White South Africans

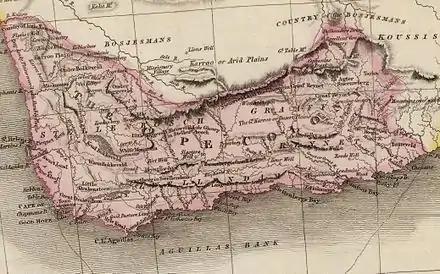
Map of the Cape Colony (now Western Cape) in 1809.

The history of white settlement in South Africa started in 1652 with the settlement of the Cape of Good Hope by the Dutch East India Company (VOC) under Jan van Riebeeck. Despite the preponderance of officials and colonists from the Netherlands, there were also a number of French Huguenots fleeing religious persecution at home and German soldiers or sailors returning from service in Asia. The Cape Colony remained under Dutch rule for two more centuries, after which it was annexed by the United Kingdom around 1806. At that time, South Africa was home to about 26,000 people of European ancestry, a relative majority of whom were still of Dutch origin. However, the Dutch settlers grew into conflict with the British government over the abolition of the Cape Colony slave trade and limits on colonial expansion into African lands. In order to prevent a frontier war, the British Parliament decided to send British settlers to start farms on the eastern frontier. Beginning in 1818 thousands of British settlers arrived in the growing Cape Colony, intending to join the local workforce or settle directly on the frontier. Ironically most of the farms failed due to the difficult terrain, forcing the British settlers to encroach on African land in order to practise pastoralism. About a fifth of the Cape's original Dutch-speaking white population migrated eastwards during the Great Trek in the 1830s and established their own autonomous Boer republics further inland. Nevertheless, the population of white ancestry (mostly European origin) continued increasing in the Cape as a result of settlement, and by 1865 had reached 181,592 people. Between 1880 and 1910, there was an influx of Jews (mainly via Lithuania) and immigrants from Lebanon and Syria arriving in South Africa. Recent immigrants from the Levant region of Western Asia were originally classified as Asian, and thus "non-white", but, in order to have the right to purchase land, they successfully argued that they were "white". The main reason being that they were Caucasian and from the lands where Christianity and Judaism originated from, and that the race laws did not target Jews, who were also a Semitic people. Therefore arguing that if the laws targeted other people from the Levant, it should also affect the Jews.